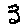
Label: 3